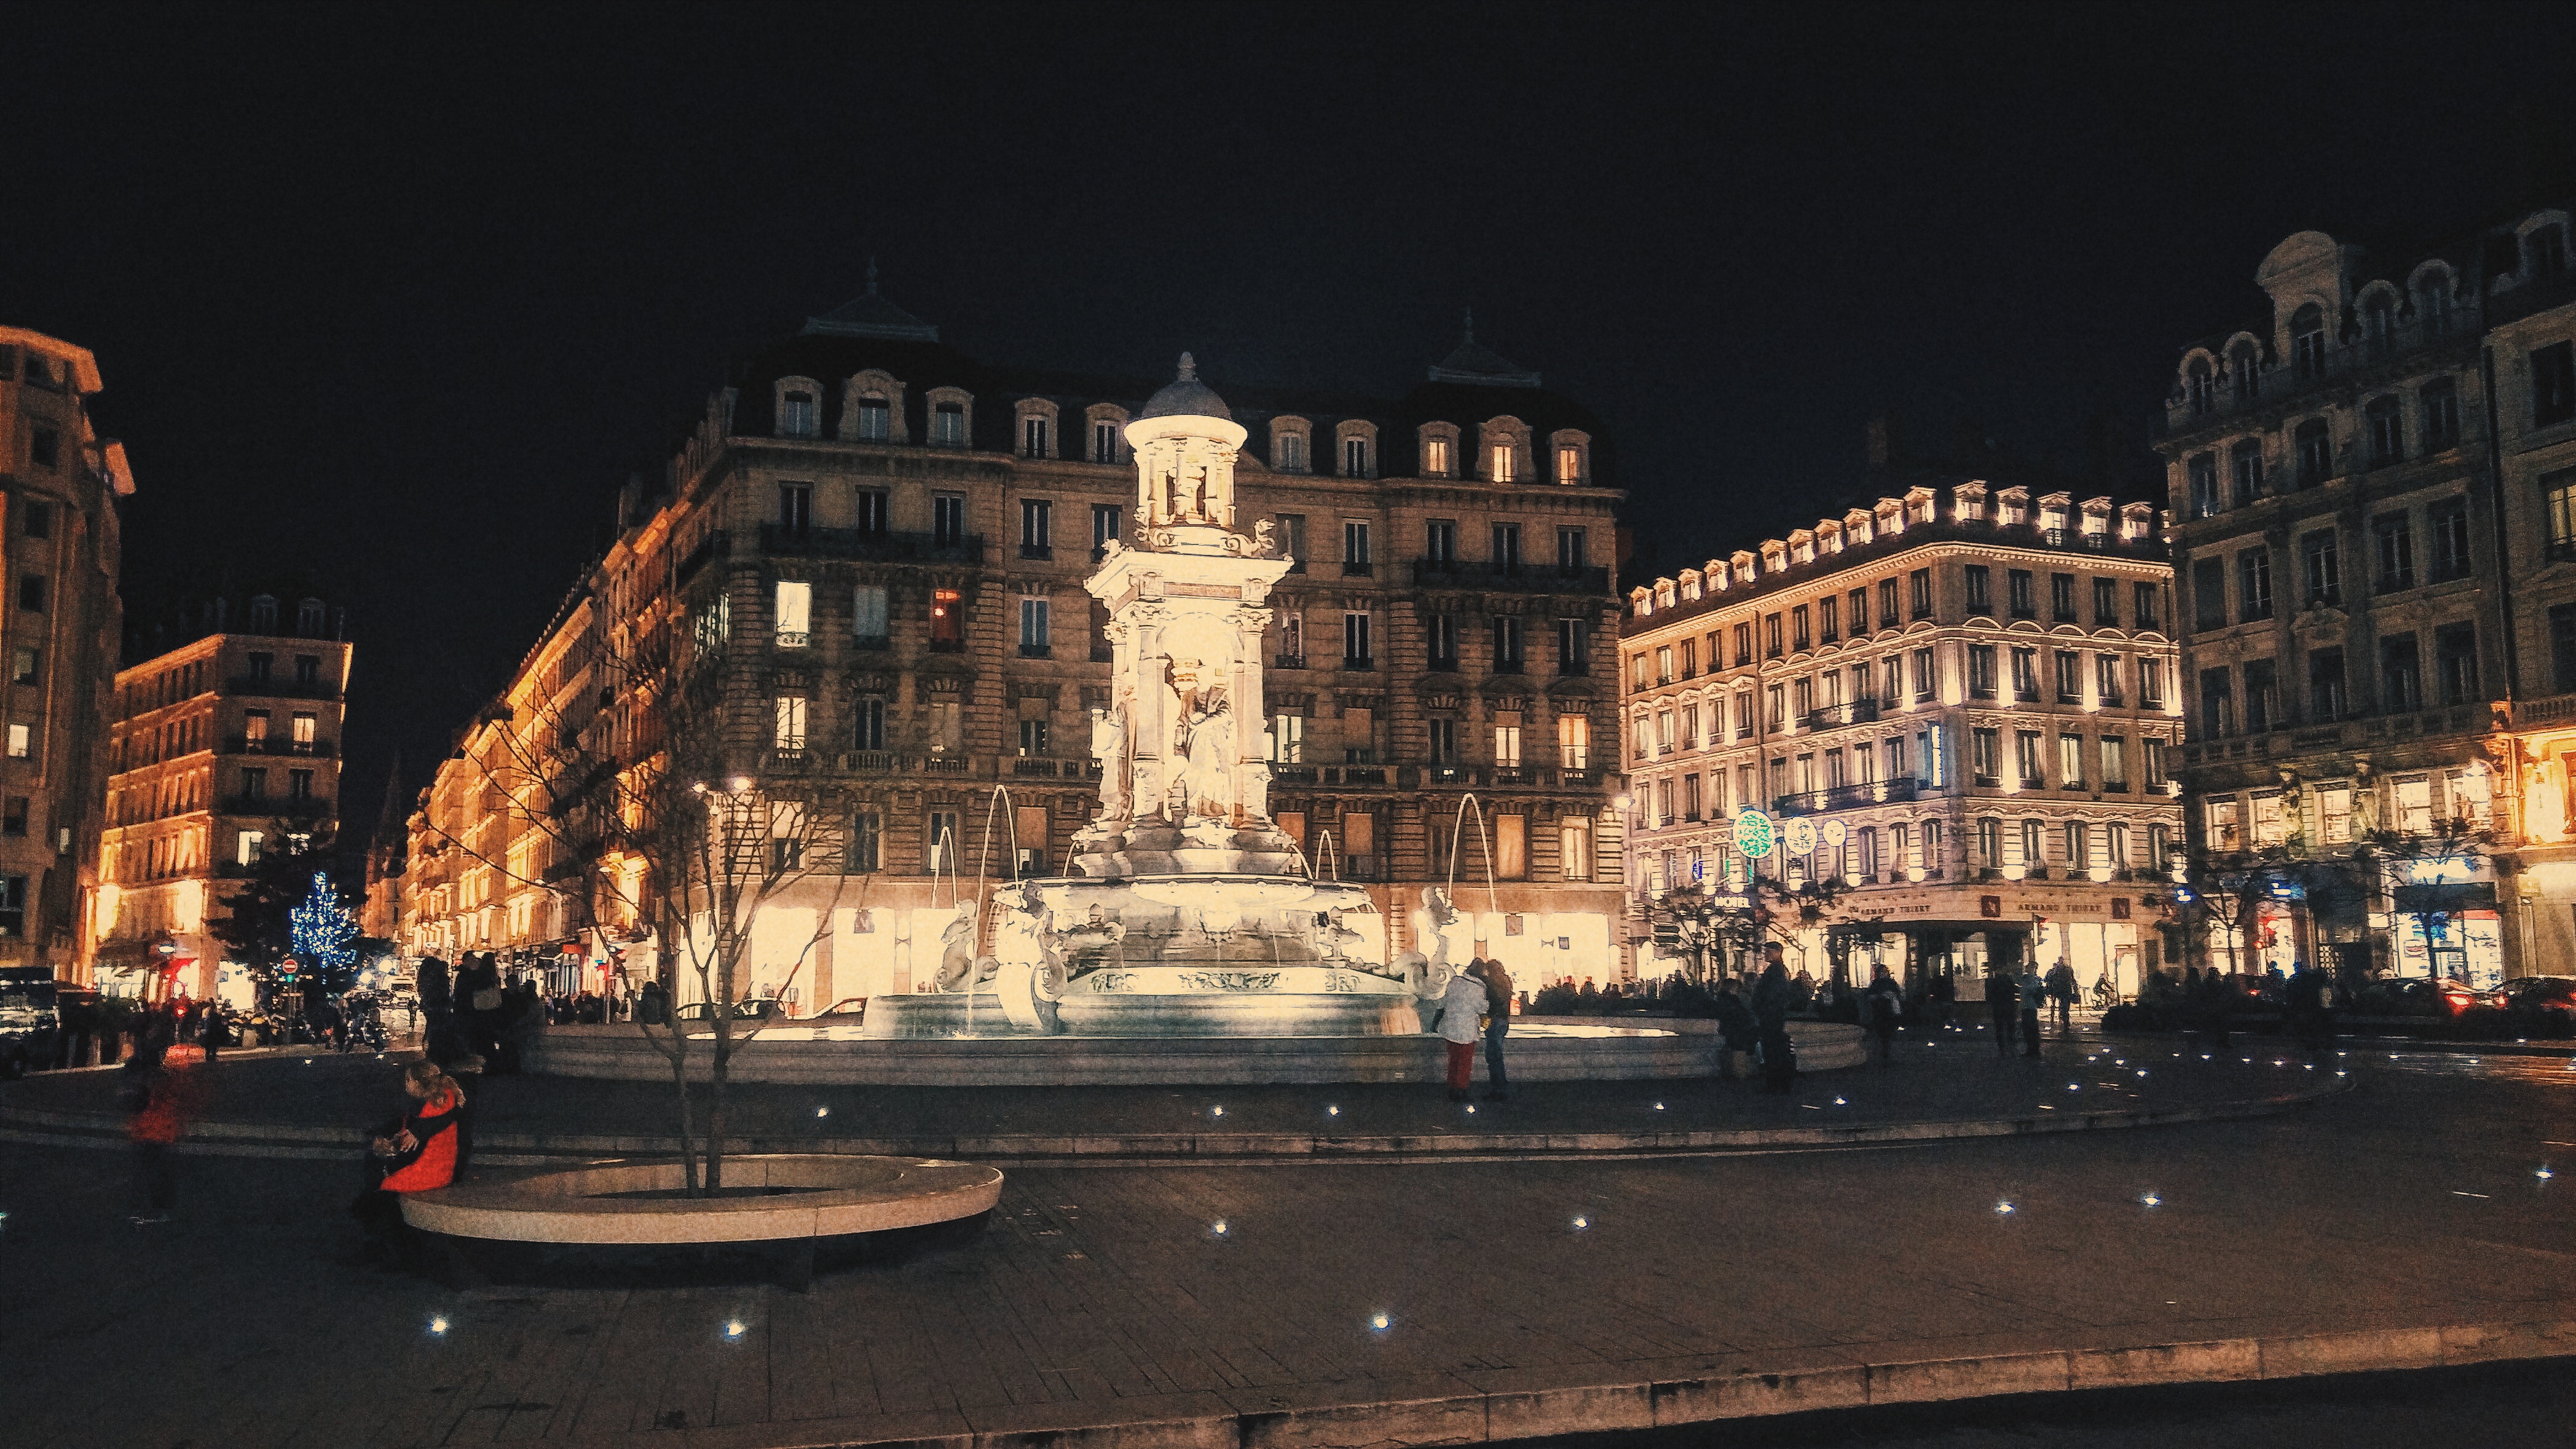
road, skyline, street, night, city, skyscraper, cityscape, downtown, dusk, evening, reflection, plaza, landmark, waterway, town square, metropolis, urban area, human settlement